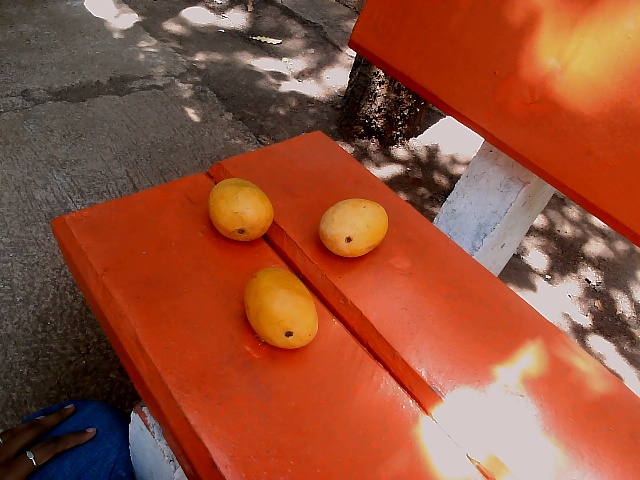
Label: Ripe_Mango